Jack Falahee

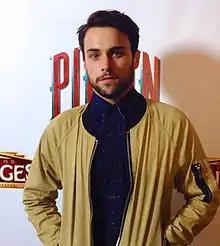
Falahee in 2015

Jack Falahee (born February 20, 1989) is an American actor and singer. On television, he portrayed Connor Walsh on the ABC legal thriller "How to Get Away with Murder" (2014–2020) and Frank Stringfellow on the PBS historical drama "Mercy Street" (2016–2017).